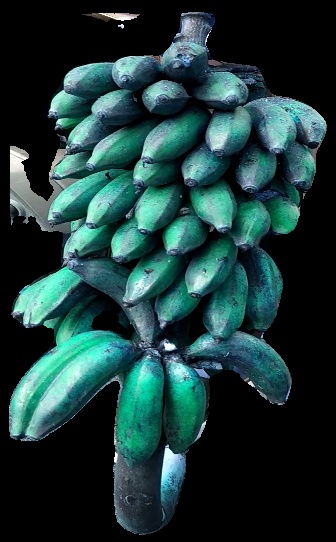
Variety: rasbale
Grade: grade3